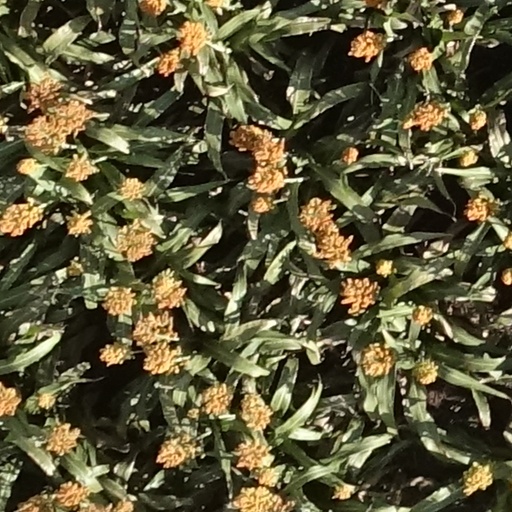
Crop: sorghum